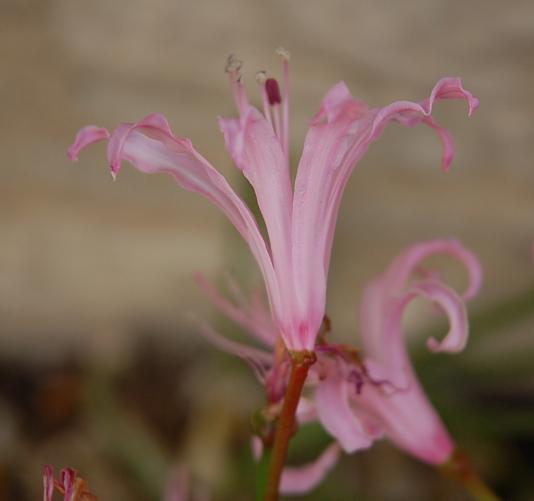
Label: cape flower